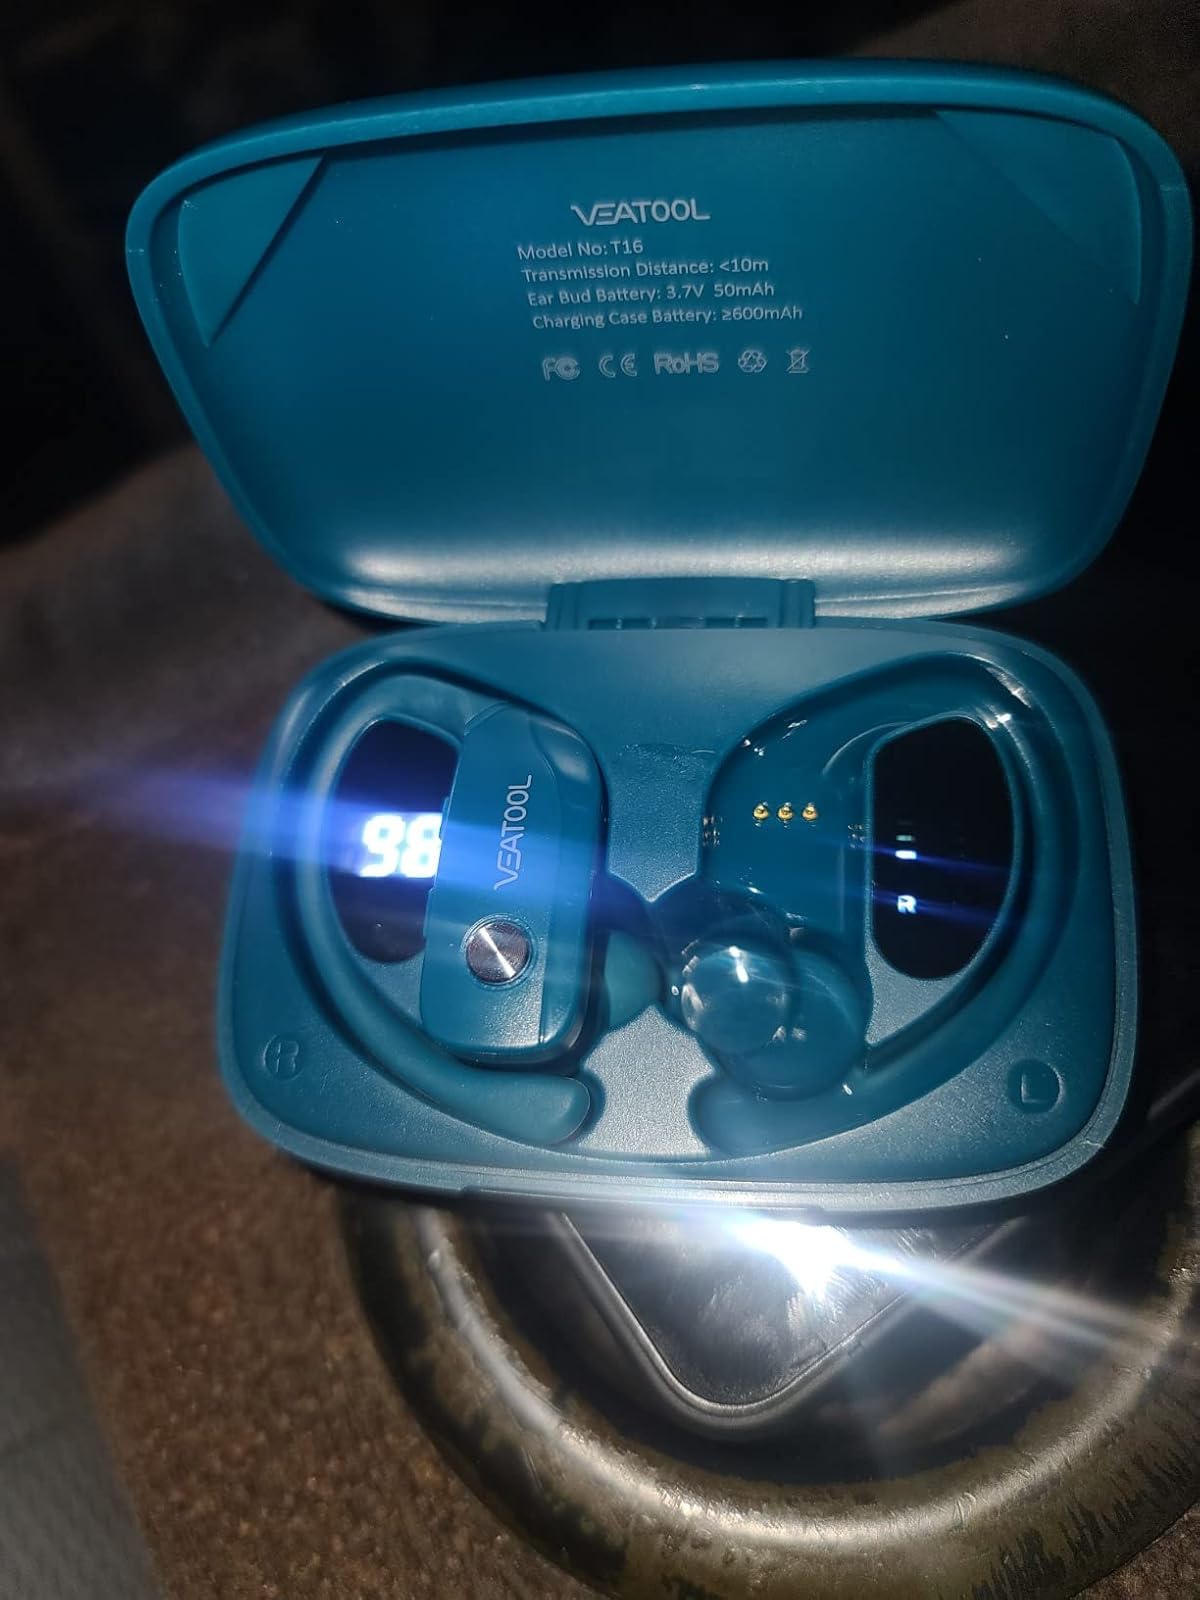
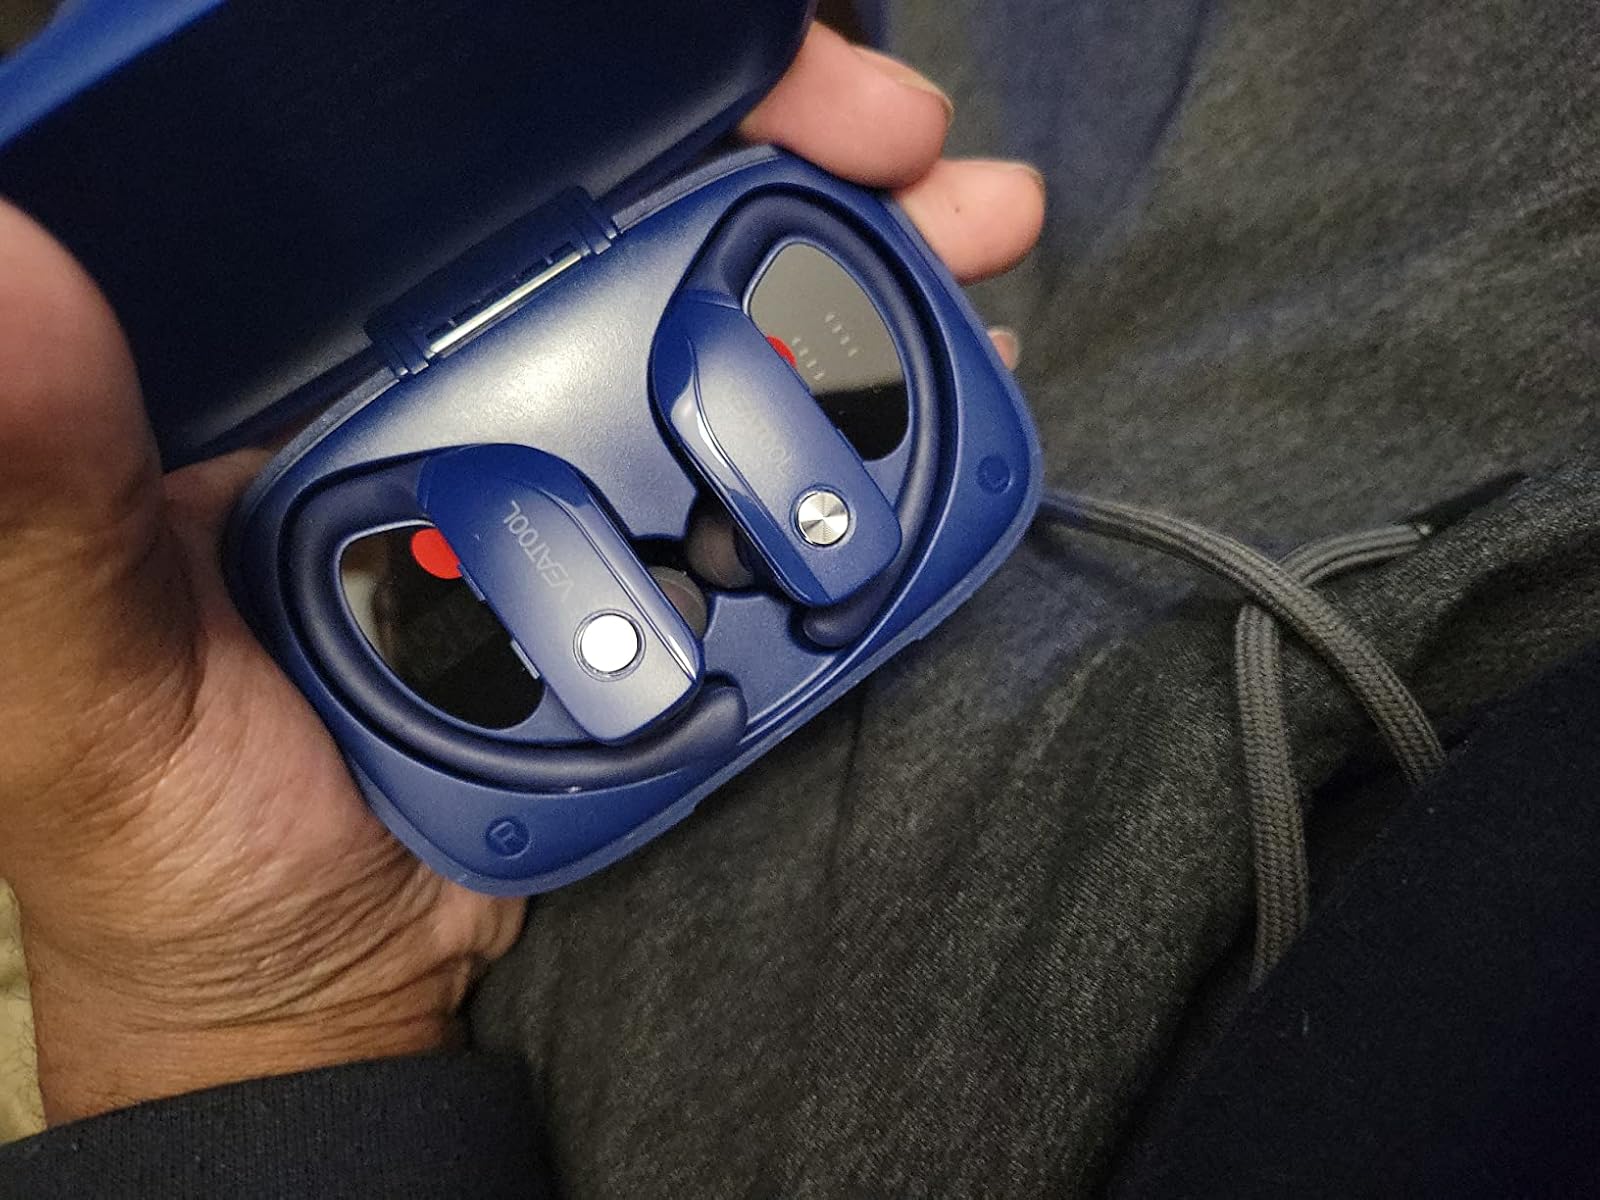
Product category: earbuds
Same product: no